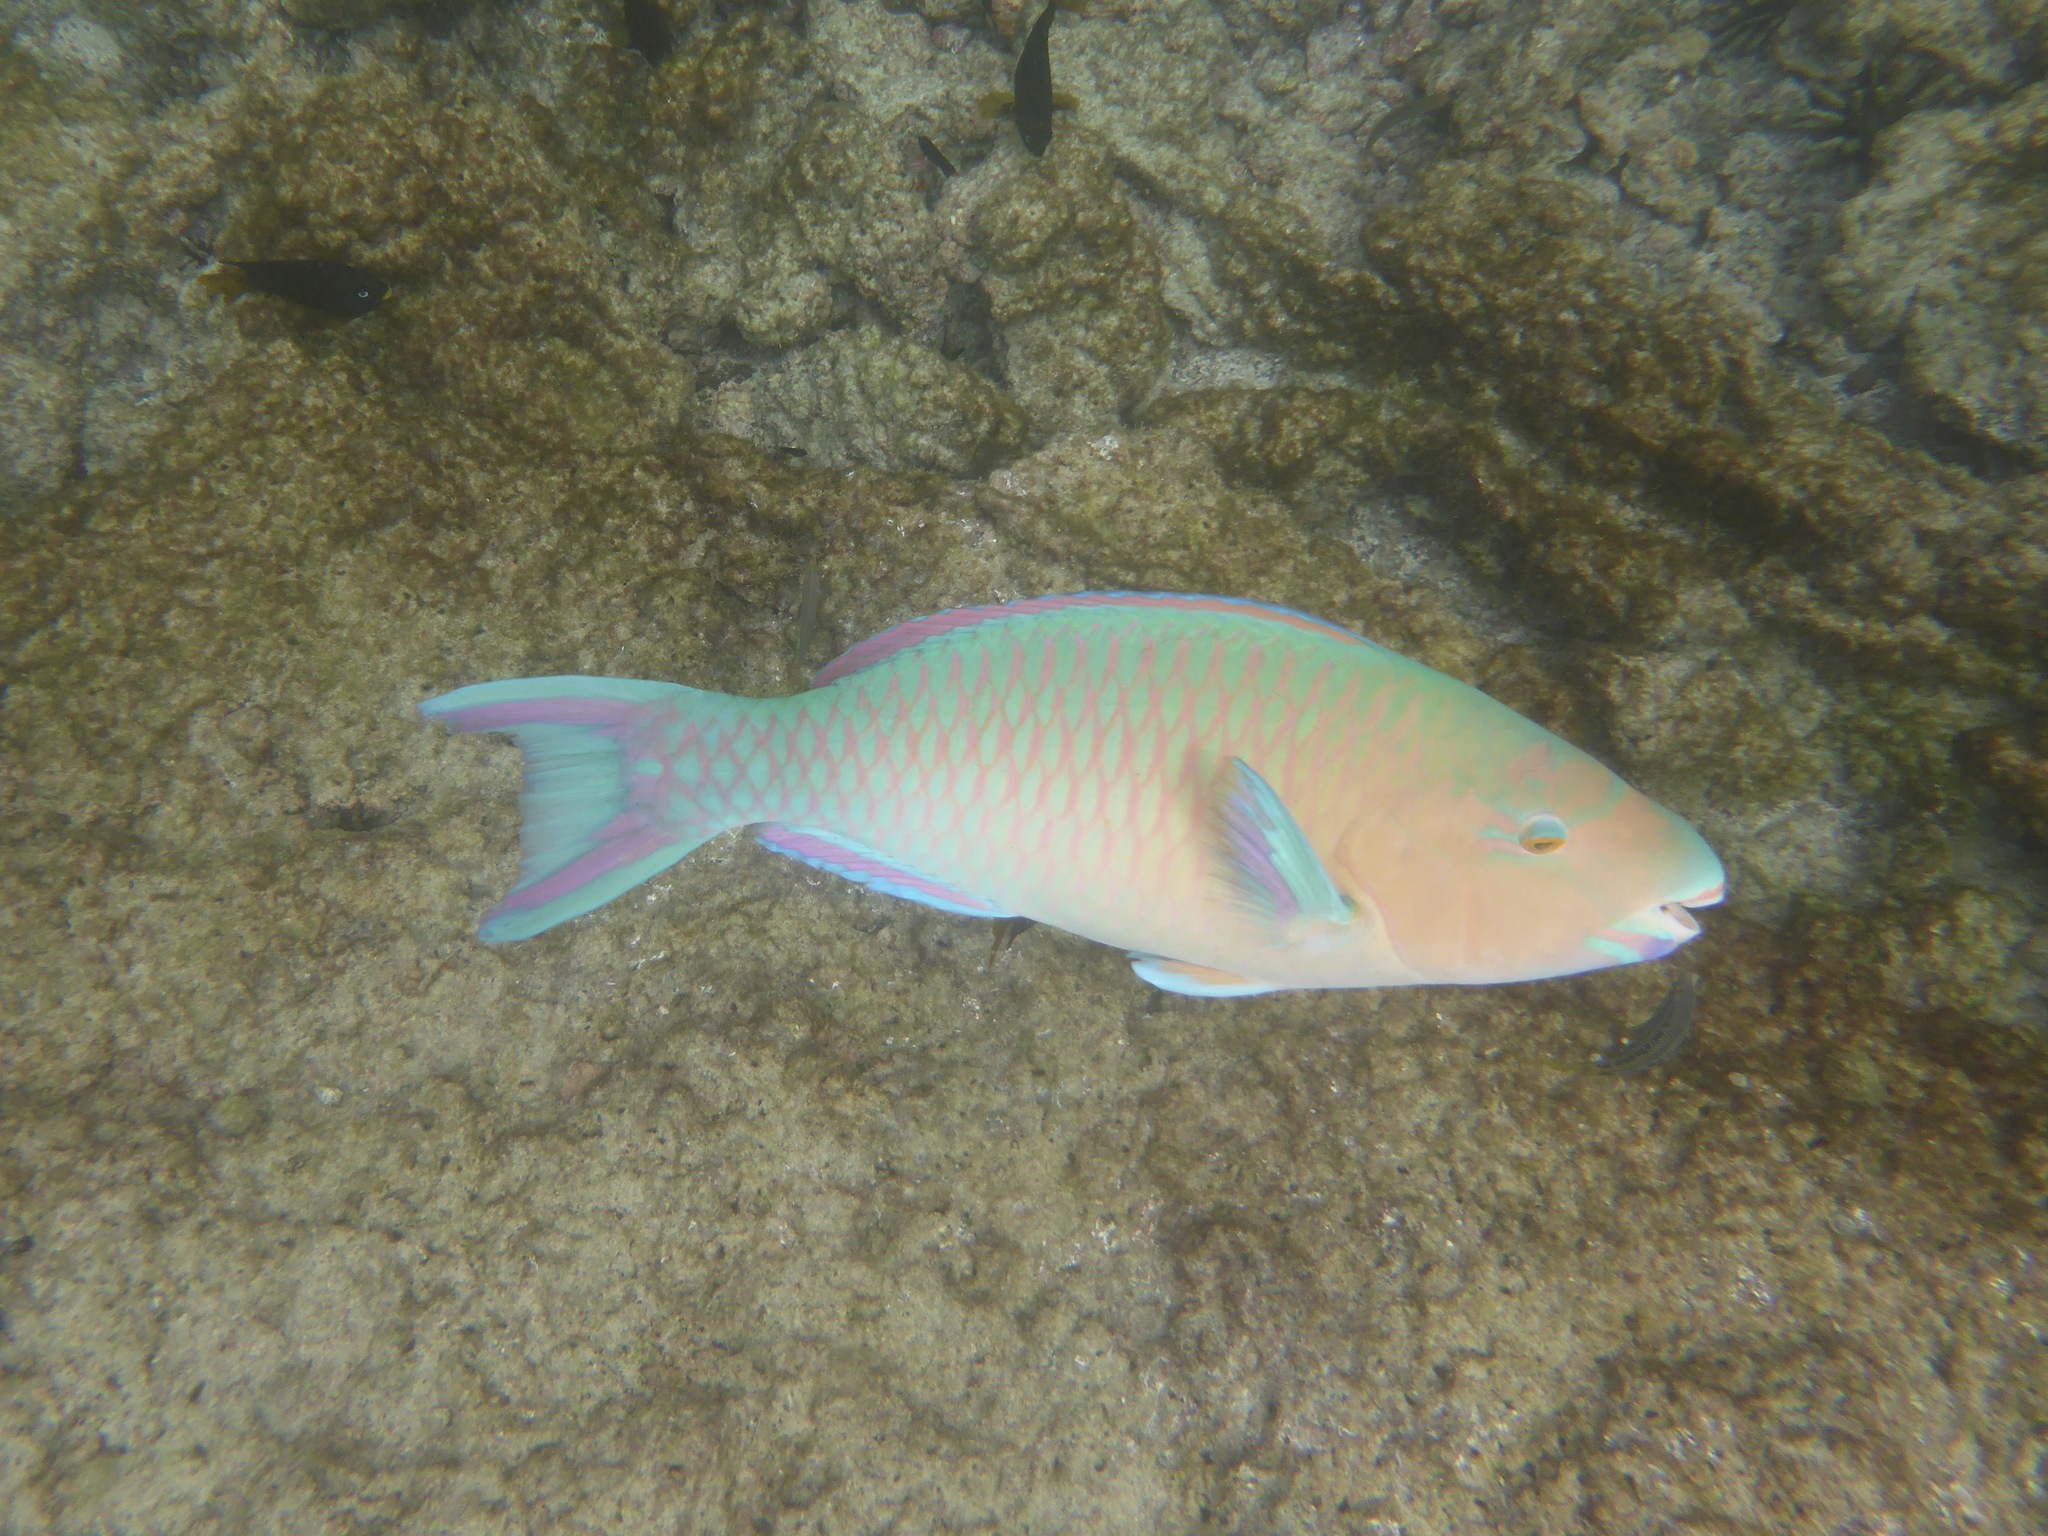
Scarus ghobban (Blue-barred Parrotfish)